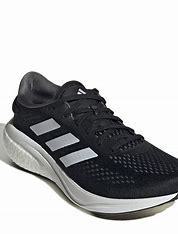
Brand: Adidas
Model: Supernova 2 Lauf